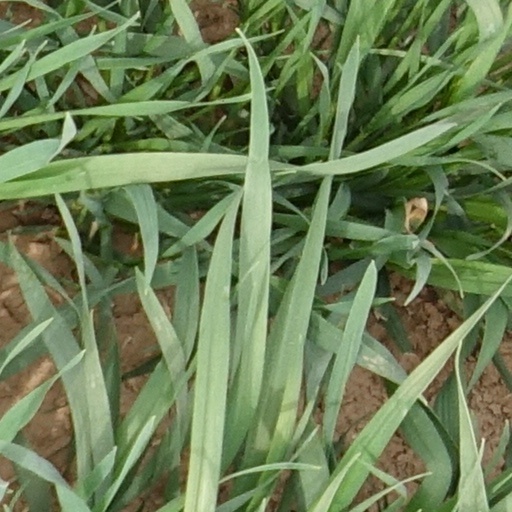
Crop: wheat